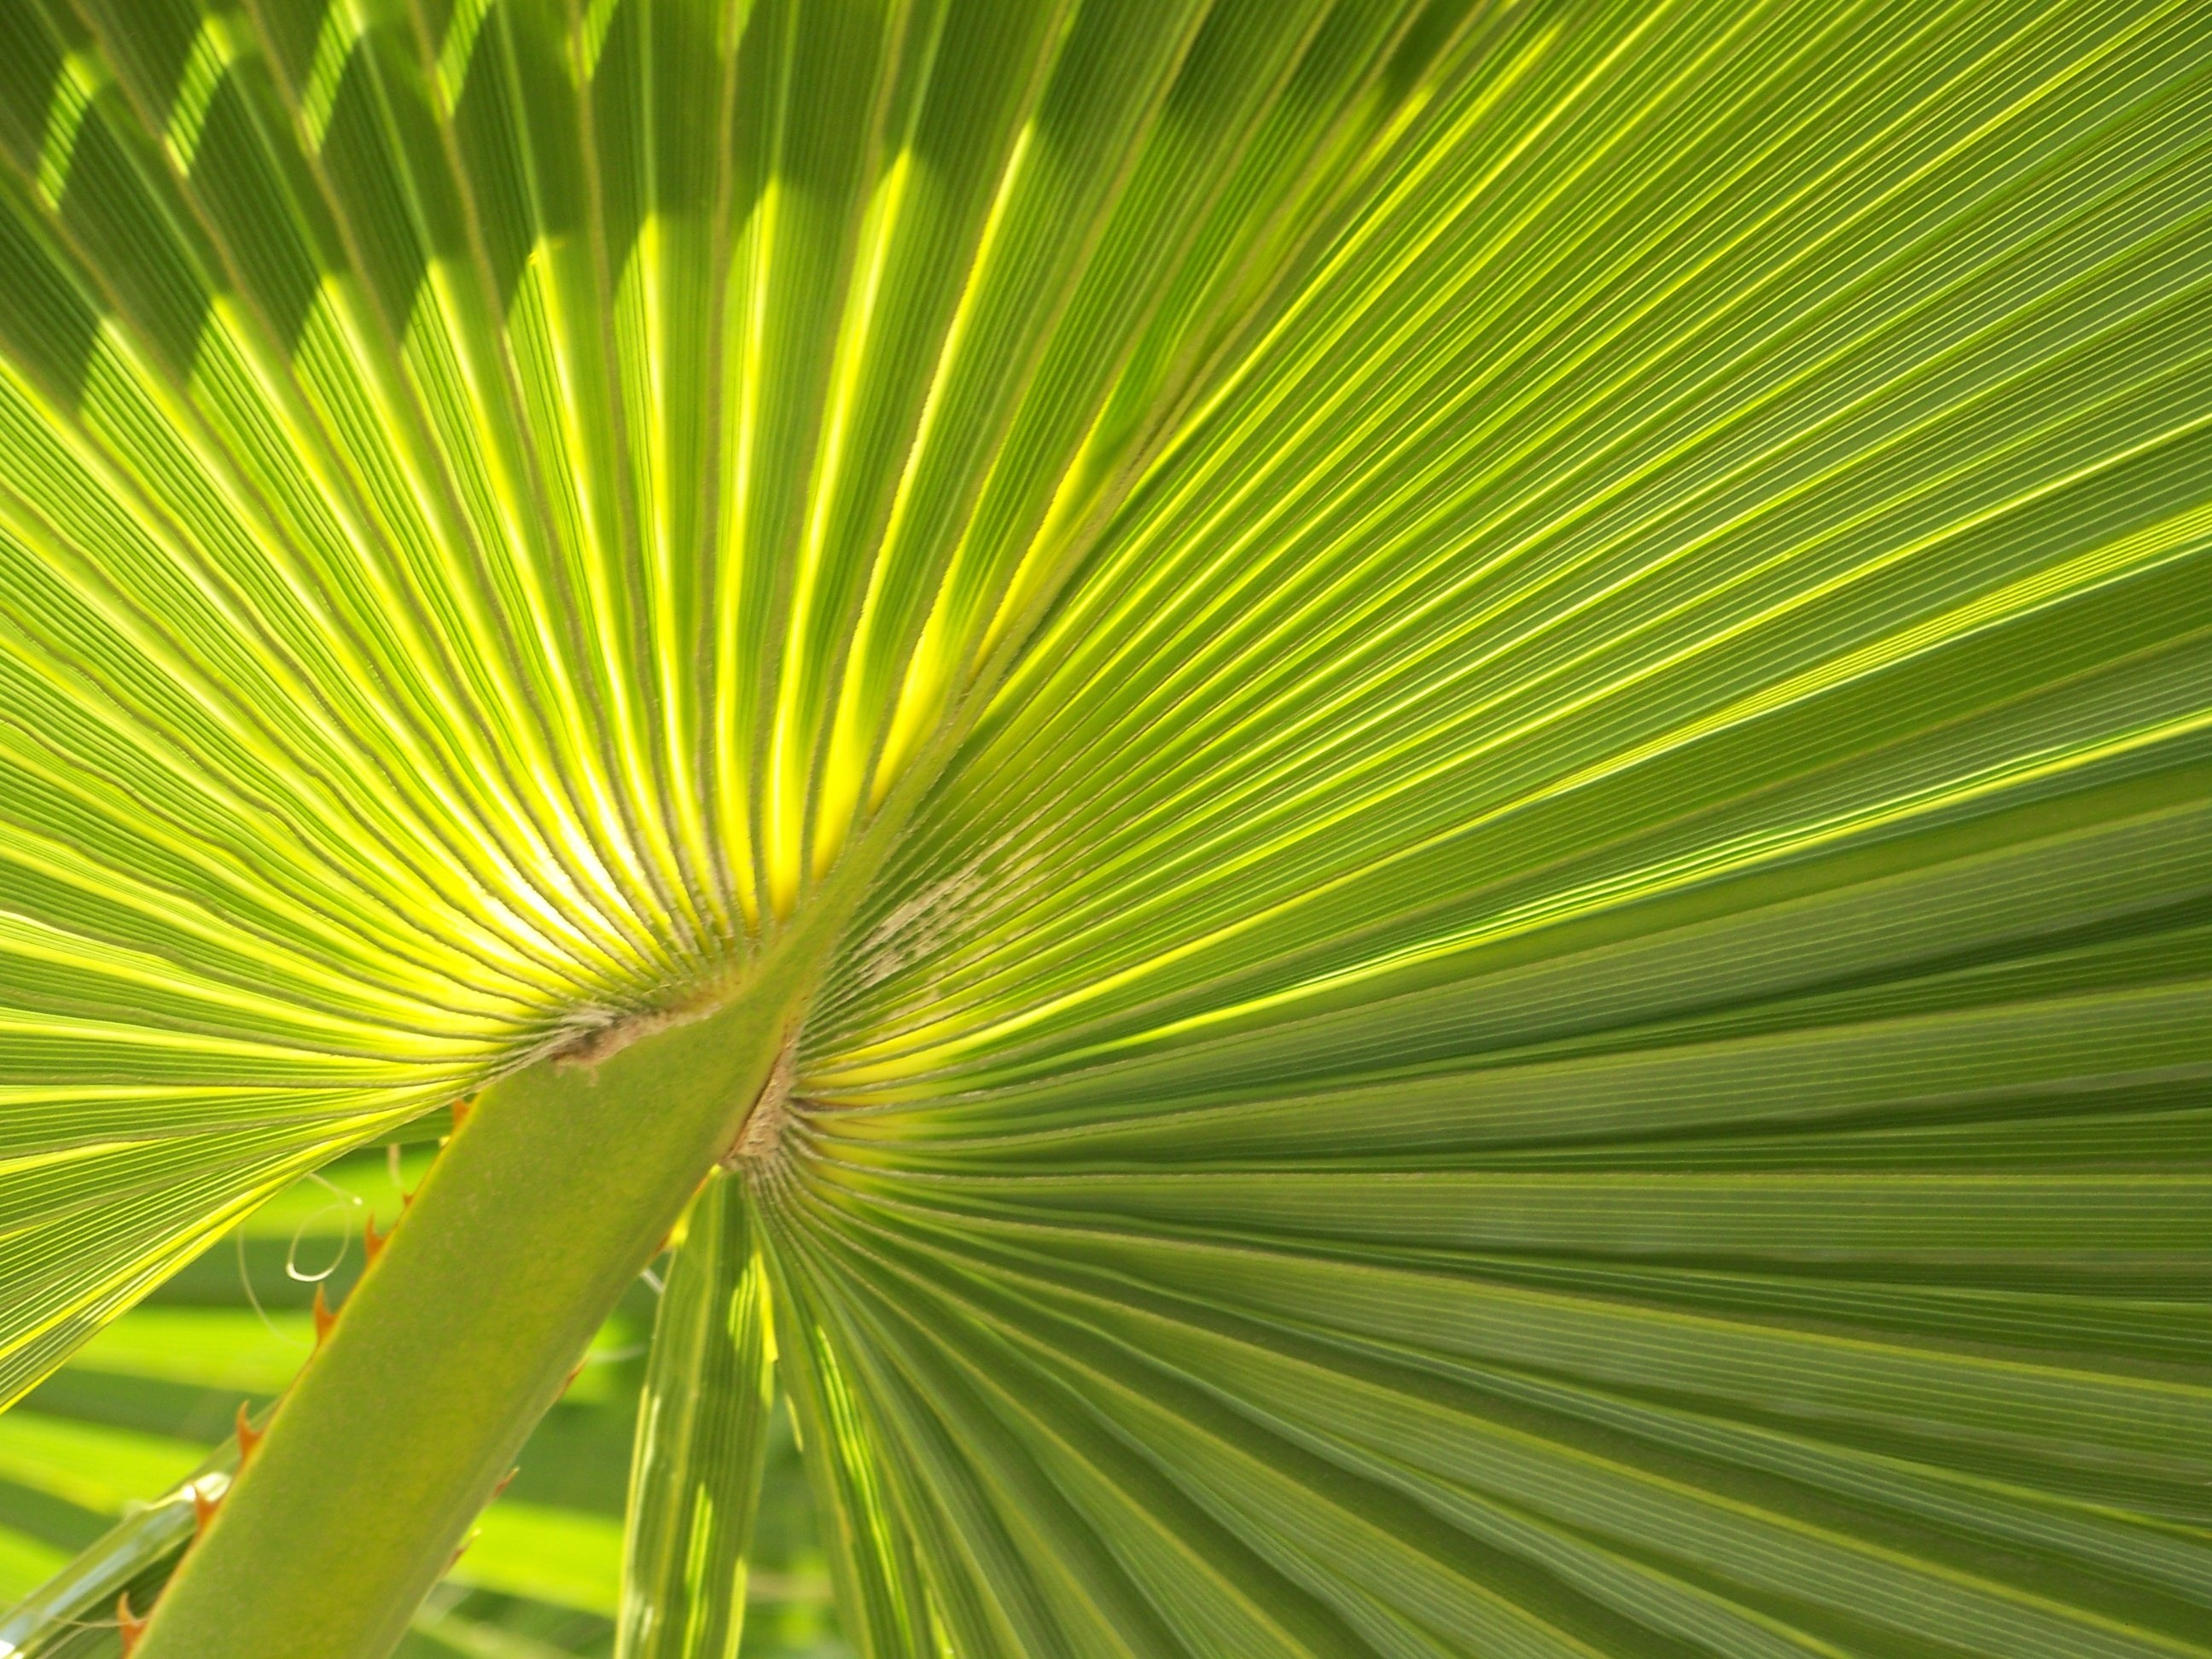
tree, nature, grass, branch, plant, sunlight, leaf, flower, summer, foliage, green, palm, tropical, lush, natural, botany, yellow, flora, season, frond, close up, macro photography, flowering plant, palm leaf, palm frond, plant stem, woody plant, land plant, arecales, palm family, saw palmetto